Band of the Brigade of Gurkhas

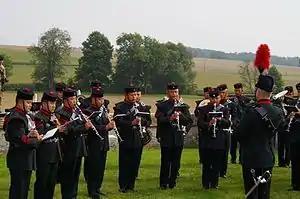
The Band of the Brigade of Gurkhas performing in France, 2014.

The Band of the Brigade of Gurkhas is a British military band based at Shorncliffe. It supports the British Army and the Brigade of Gurkhas in ceremonial settings, pass off parades, concerts and many other musical support tasks. It is a directly reporting unit of Regional Bands HQ (RBANDS) under London District, which sponsors the promotion of British military music. It is one of two 'Light Pace' regular wind bands in the British Army. (the other being the Band and Bugles of The Rifles). The band has travelled extensively since its inception, travelling more recently to The Falkland Islands, Australia, Brunei, Canada, France, Germany, Nepal, Belgium. Today, musicians from Nepal are chosen during their Gurkha military training. Their musical instruction commences first under Director of Music (DOM) and then under supervision of the Royal Military School of Music.